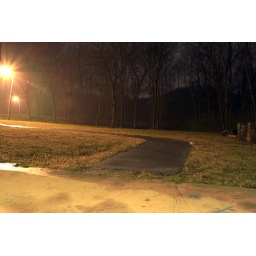
Playing with &amp;quot;real&amp;quot; HDR.Taken from a pavilion by a church down the street from my house.